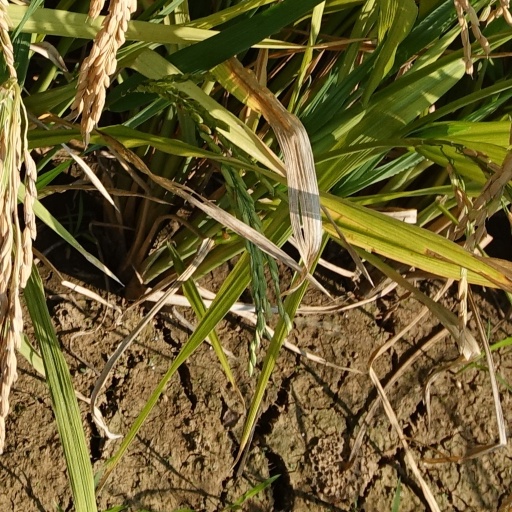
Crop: rice